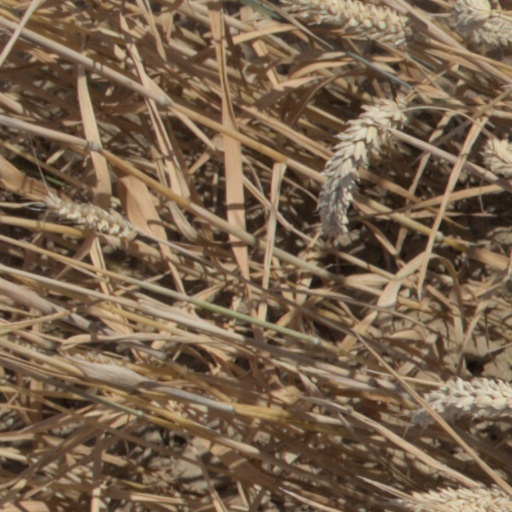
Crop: wheat